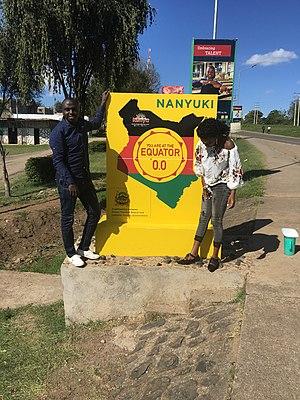
Nanyuki est une ville de la province de la vallée du Rift du Kenya, au nord-ouest du mont Kenya. L'équateur passe dans les quartiers sud de la ville.